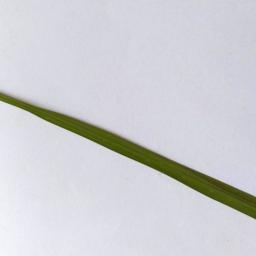
Label: Rice___Healthy